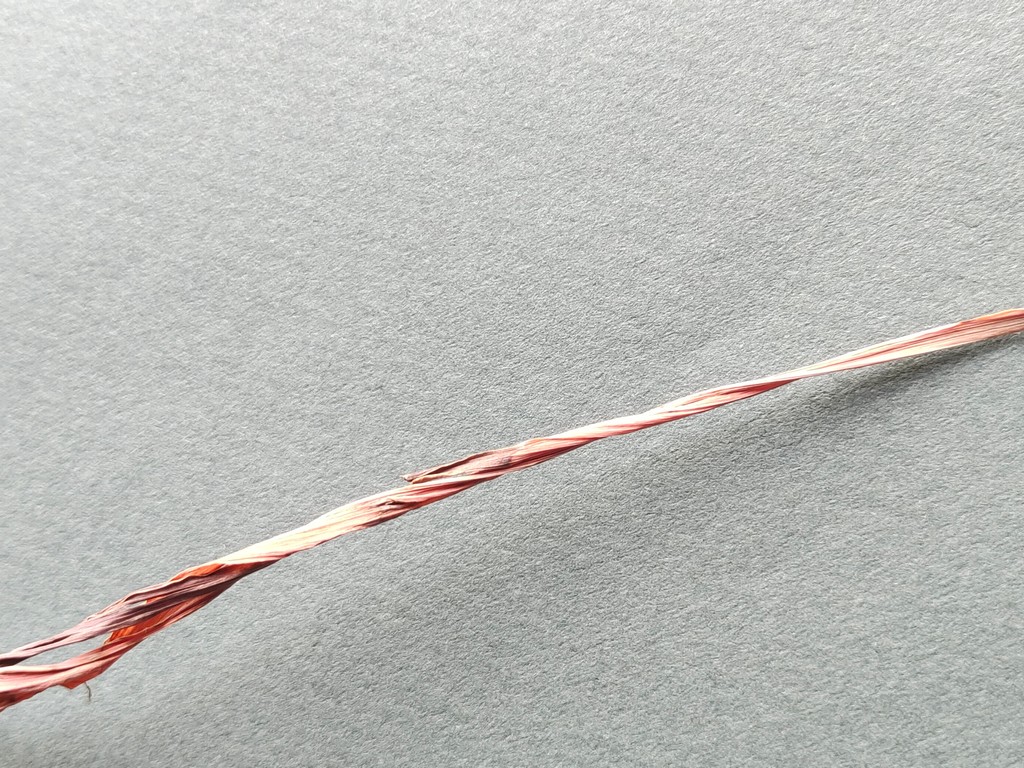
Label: Dried